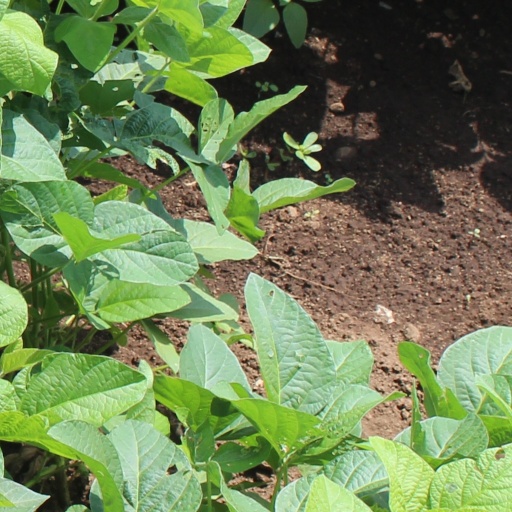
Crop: soybean